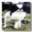
Label: dog